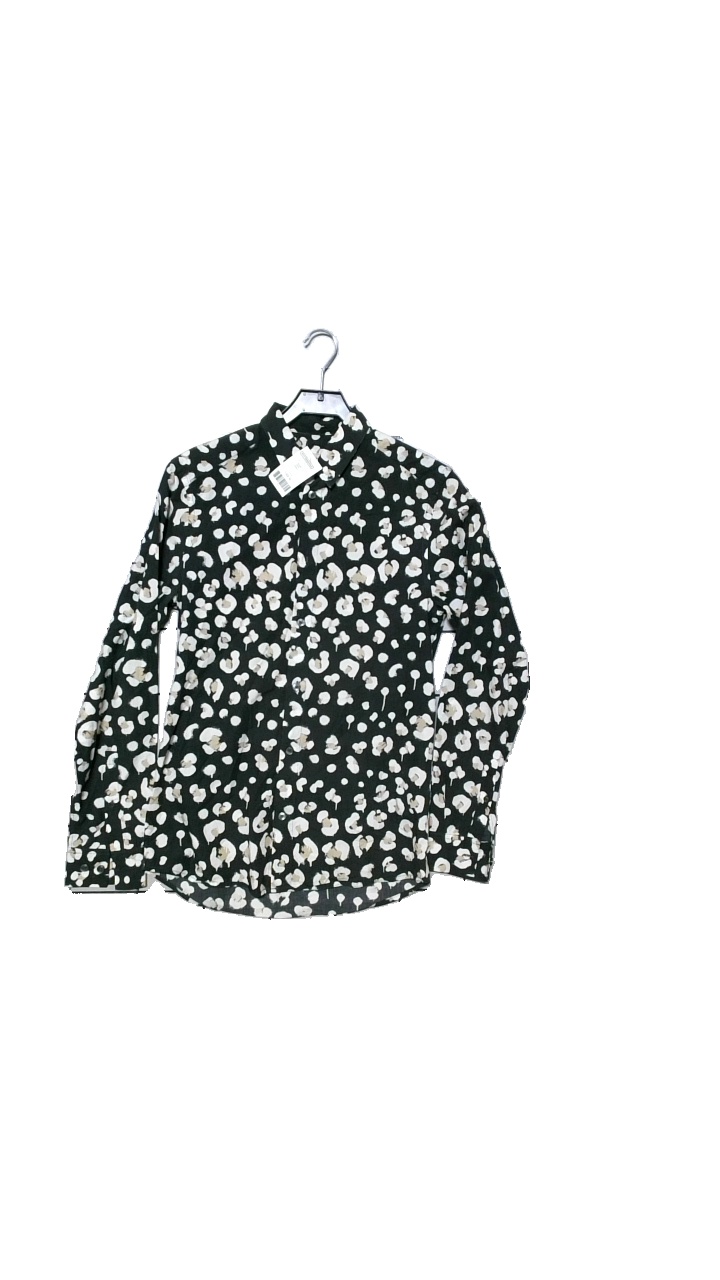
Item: Shirt (Men)
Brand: Whyred
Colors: Black, White
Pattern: Floral print
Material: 100% cotton
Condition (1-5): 5
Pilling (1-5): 5
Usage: Reuse
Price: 100-150